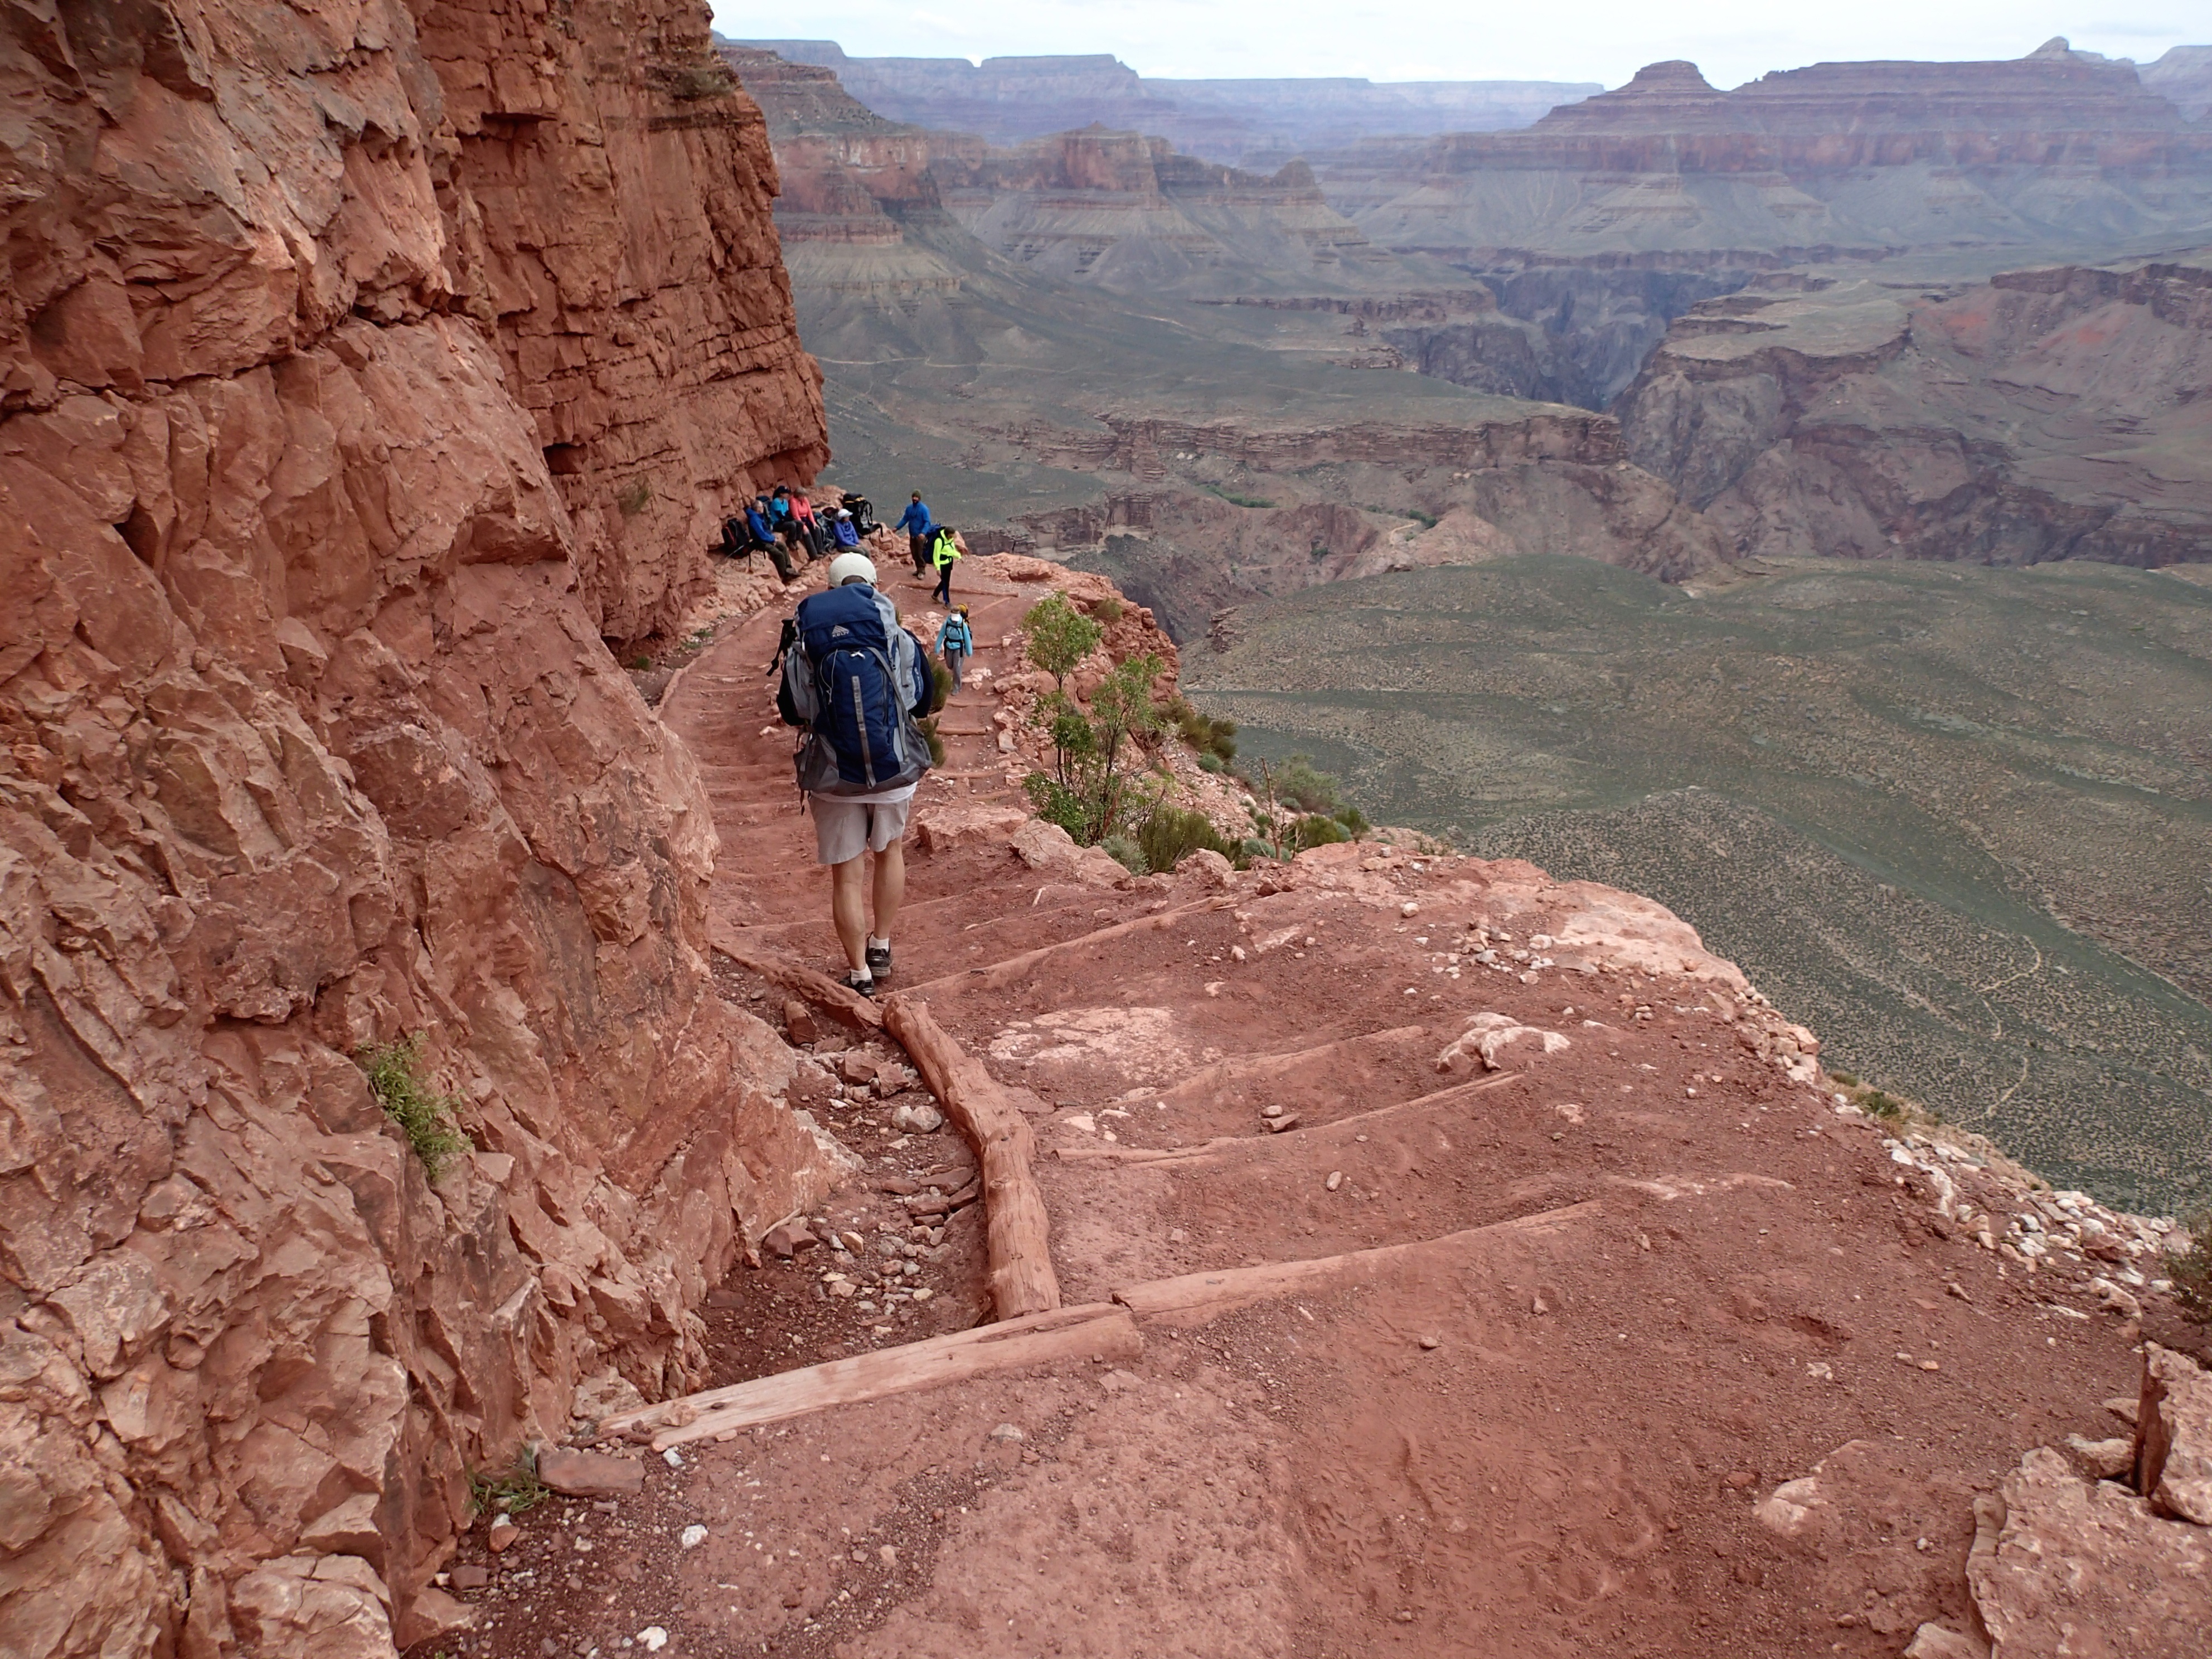
trail, valley, cliff, soil, canyon, extreme sport, terrain, geology, badlands, grandcanyon, wadi, landform, geographical feature, geological phenomenon